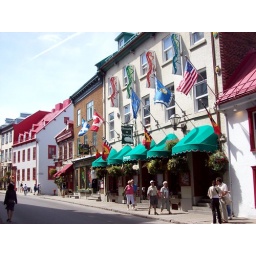
Cranberry roof building oldest building in Quebec City